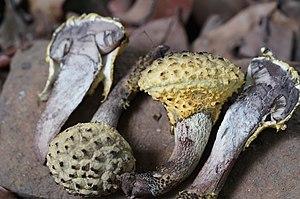
Afroboletus luteolus est une espèce de champignons basidiomycètes de la famille des Boletaceae. Elle est commune des forêts claires d'Afrique tropicale et pousse au pied des arbres du genre Uapaca durant la saison humide. Comme les bolets, c'est un champignon à tubes. On la reconnaît aux flocons clairs à pointe noire qui recouvrent son chapeau et son voile et lui donnent une apparence écailleuse. Elle est reconnue comme comestible dans plusieurs pays d'Afrique australe.